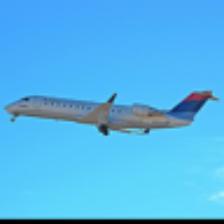
Label: NonHuman